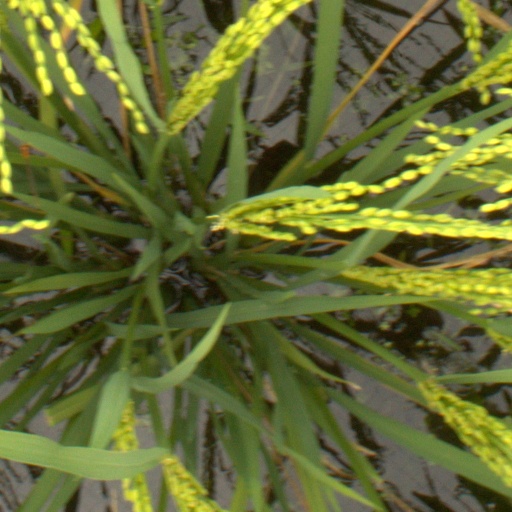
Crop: rice